William Joscelyn Arkell

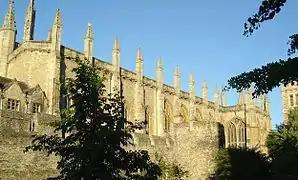
New College, Oxford

In October 1922, at the second attempt (after failing the Latin examination), Arkell was admitted to New College, Oxford. He had initially intended to read entomology but despite being tutored by the great Julian Huxley, he decided that his career lay in geology and palaeontology. In 1925 he graduated with First Class Honours in geology. He remained at the University of Oxford after being awarded a Burdett-Coutts research scholarship. His research topic involved the taxonomy of the bivalves from the Upper Jurassic Corallian beds of England. For this and other papers on the Jurassic of Southern England he was awarded a D Phil in 1928.